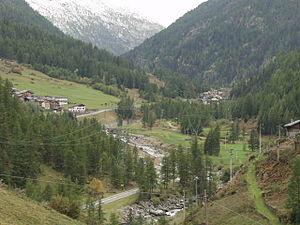
Vue d'ensemble de Valsavarenche et du territoire communal (Vallée d'Aoste - Italie)
Valsavarenche est une commune alpine de la Vallée d'Aoste en Italie du Nord. Elle se situe dans vallée du même nom et fait partie de l'unité des communes valdôtaines du Grand-Paradis.